Thermonuclear weapon

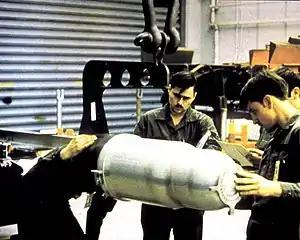
Photographs of warhead casings, such as this one of the W80 nuclear warhead, allow for some speculation as to the relative size and shapes of the primaries and secondaries in U.S. thermonuclear weapons.

On 11 May 1998, India announced that it had detonated a thermonuclear bomb in its Operation Shakti tests ("Shakti-I", specifically, in Hindi the word 'Shakti' means power). Samar Mubarakmand, a Pakistani nuclear physicist, asserted that if Shakti-I had been a thermonuclear test, the device had failed to fire. However, Harold M. Agnew, former director of the Los Alamos National Laboratory, said that India's assertion of having detonated a staged thermonuclear bomb was believable. India says that their thermonuclear device was tested at a controlled yield of because of the close proximity of the Khetolai village at about , to ensure that the houses in that village do not suffer significant damage. Another cited reason was that radioactivity released from yields significantly more than 45 kt might not have been contained fully. After the Pokhran-II tests, Rajagopala Chidambaram, former chairman of the Atomic Energy Commission of India, said that India has the capability to build thermonuclear bombs of any yield at will. India officially maintains that it can build thermonuclear weapons of various yields up to around on the basis of the Shakti-1 thermonuclear test.